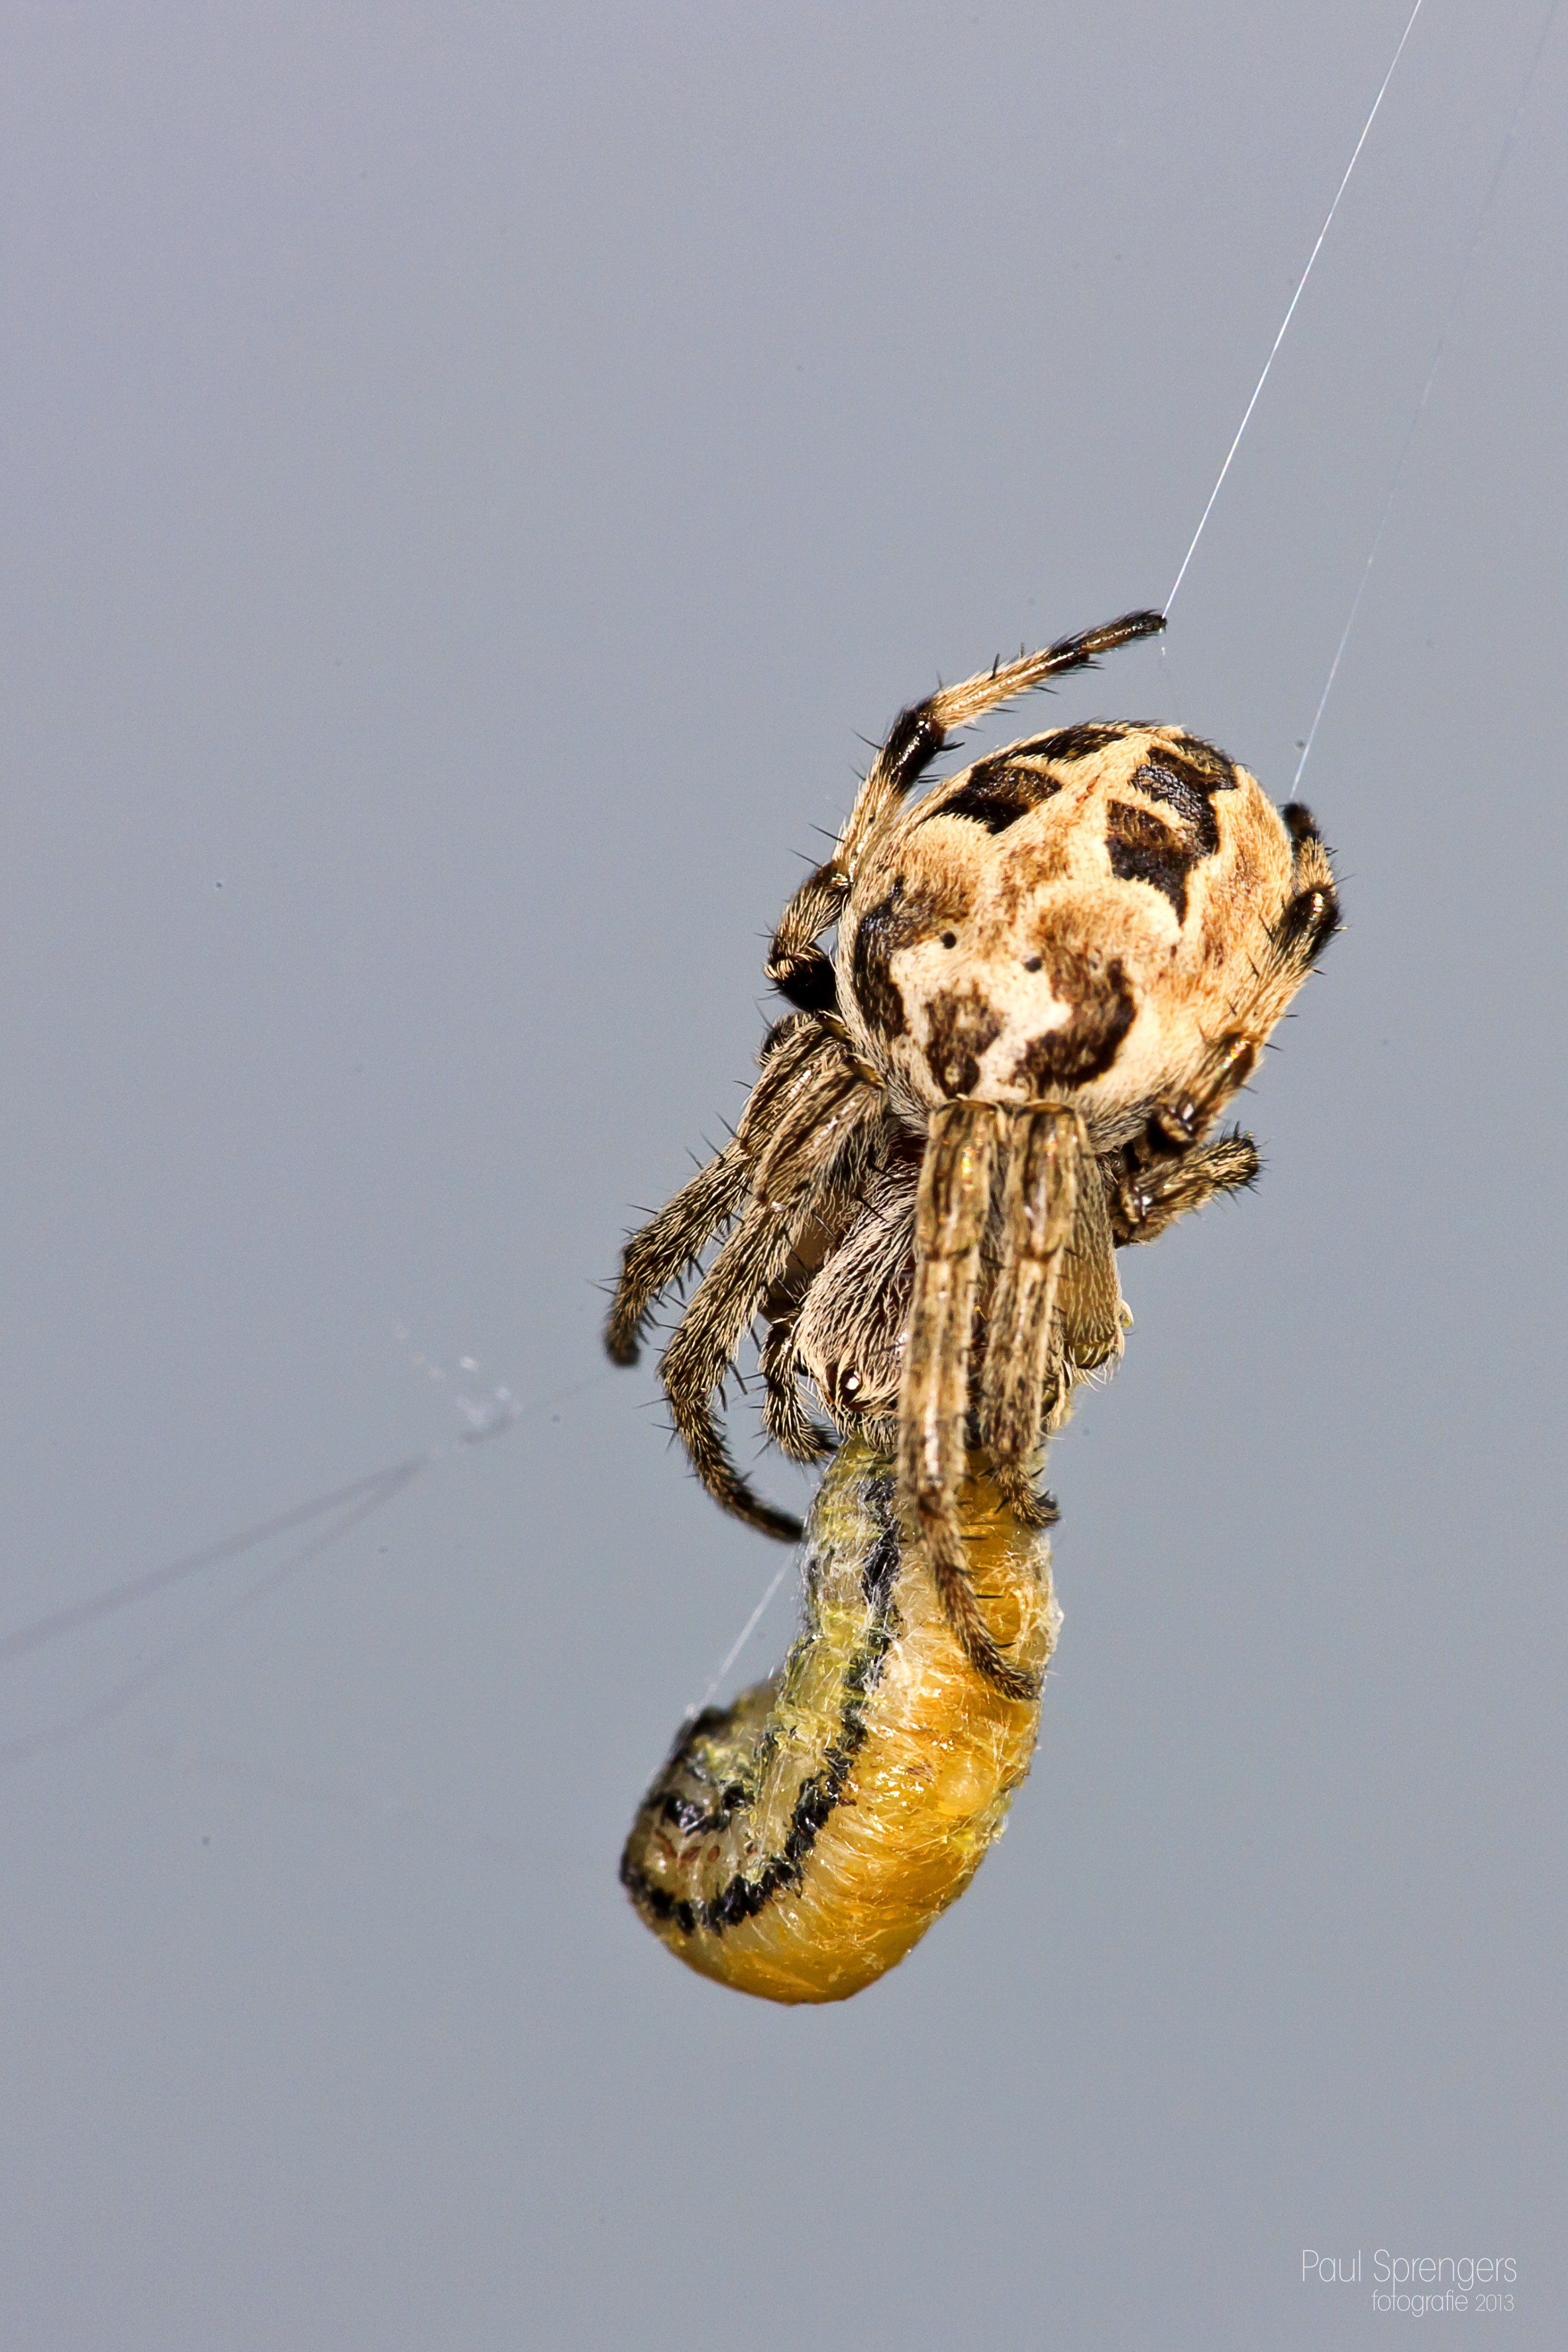
insect, bug, invertebrate, close up, garden spider, arachnida, spin, macro photography